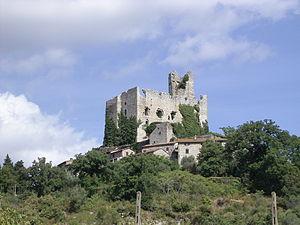
Château de Pierle (ruines médievales) Cortona, Arezzo, Toscane Italie
« Cortone : mère de Troie et grand-mère de Rome. »
La Rocca di Pierle est un château féodal situé à Pierle une frazione de Cortone dans la Province d'Arezzo dont l'origine remonte à la fin du XIᵉ siècle.